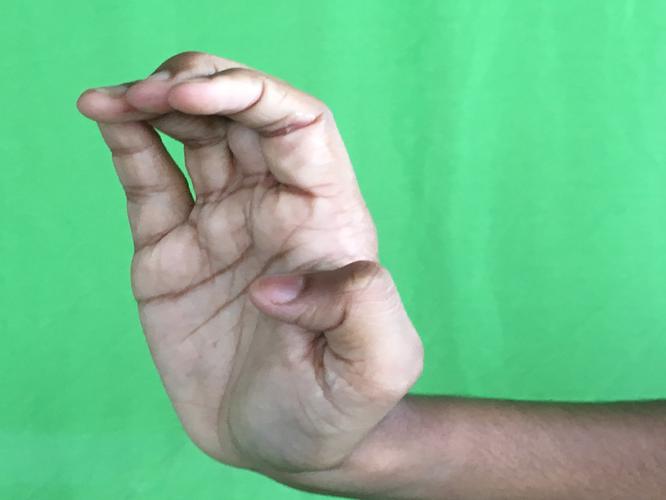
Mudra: Sarpasirsha
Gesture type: single_hand